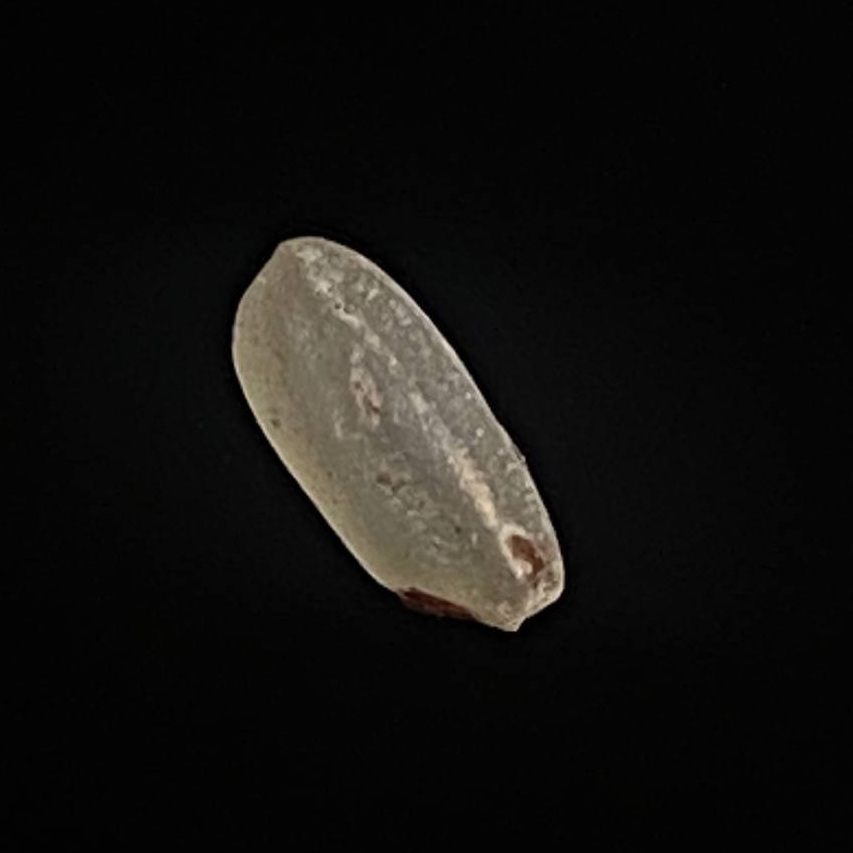
Rice variety: Amon